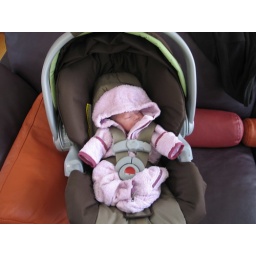
Baby swallowed by car seat on the way to Target